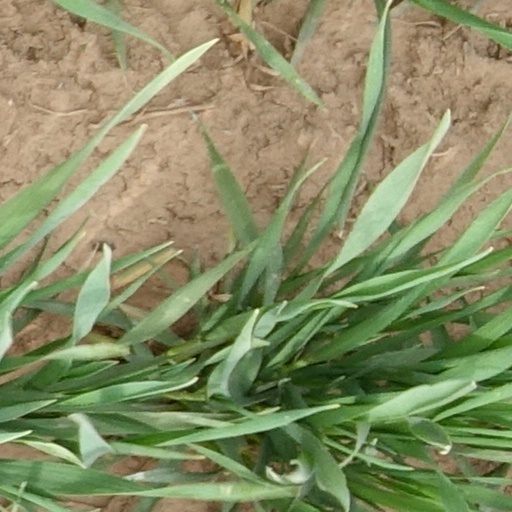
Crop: wheat